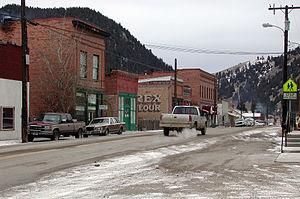
Basin est une census-designated place située dans le comté de Jefferson, dans l'ouest des États-Unis, dans le Montana. Elle se trouve à mi-chemin entre les villes de Butte et d'Helena. Elle est traversée par un cours d'eau appelé Basin Creek. La population de Basin est de 255 habitants au recensement de l'an 2000. Les archéologues ont mis au jour des indices d'une présence humaine vieille de près de 10 000 ans sur un site proche de Clancy, à environ 32 km de Basin.
Un pick-up, aussi appelé SUT, est un véhicule utilitaire léger muni d'une benne ou d'un espace ouvert à l'arrière.